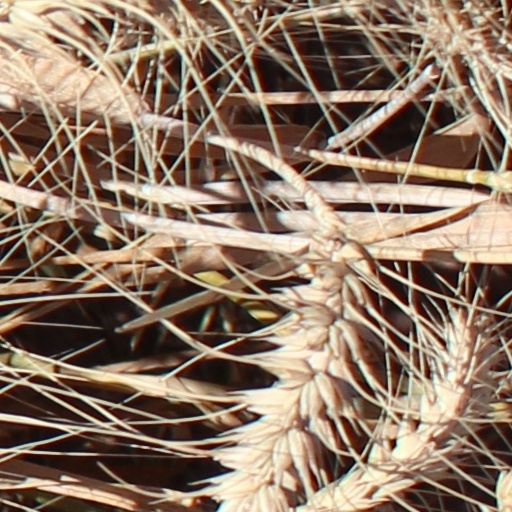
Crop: wheat